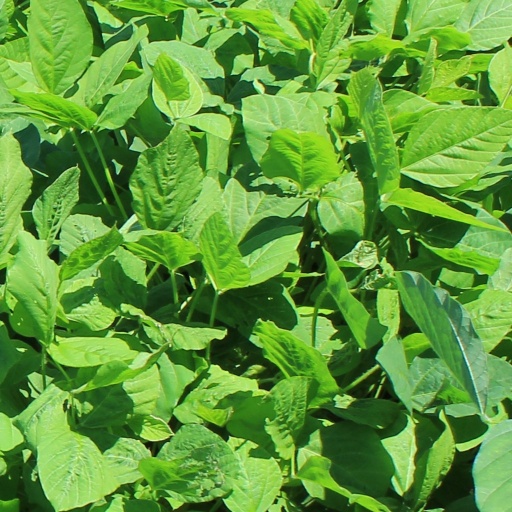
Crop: soybean